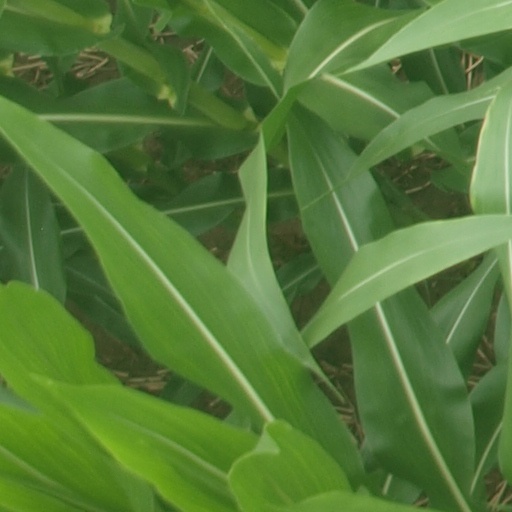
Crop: maize; corn